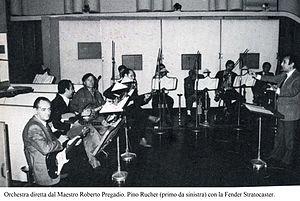
Roberto Pregadio est un compositeur et chef d'orchestre italien.